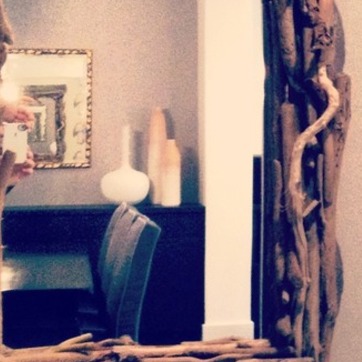
Material: mirror